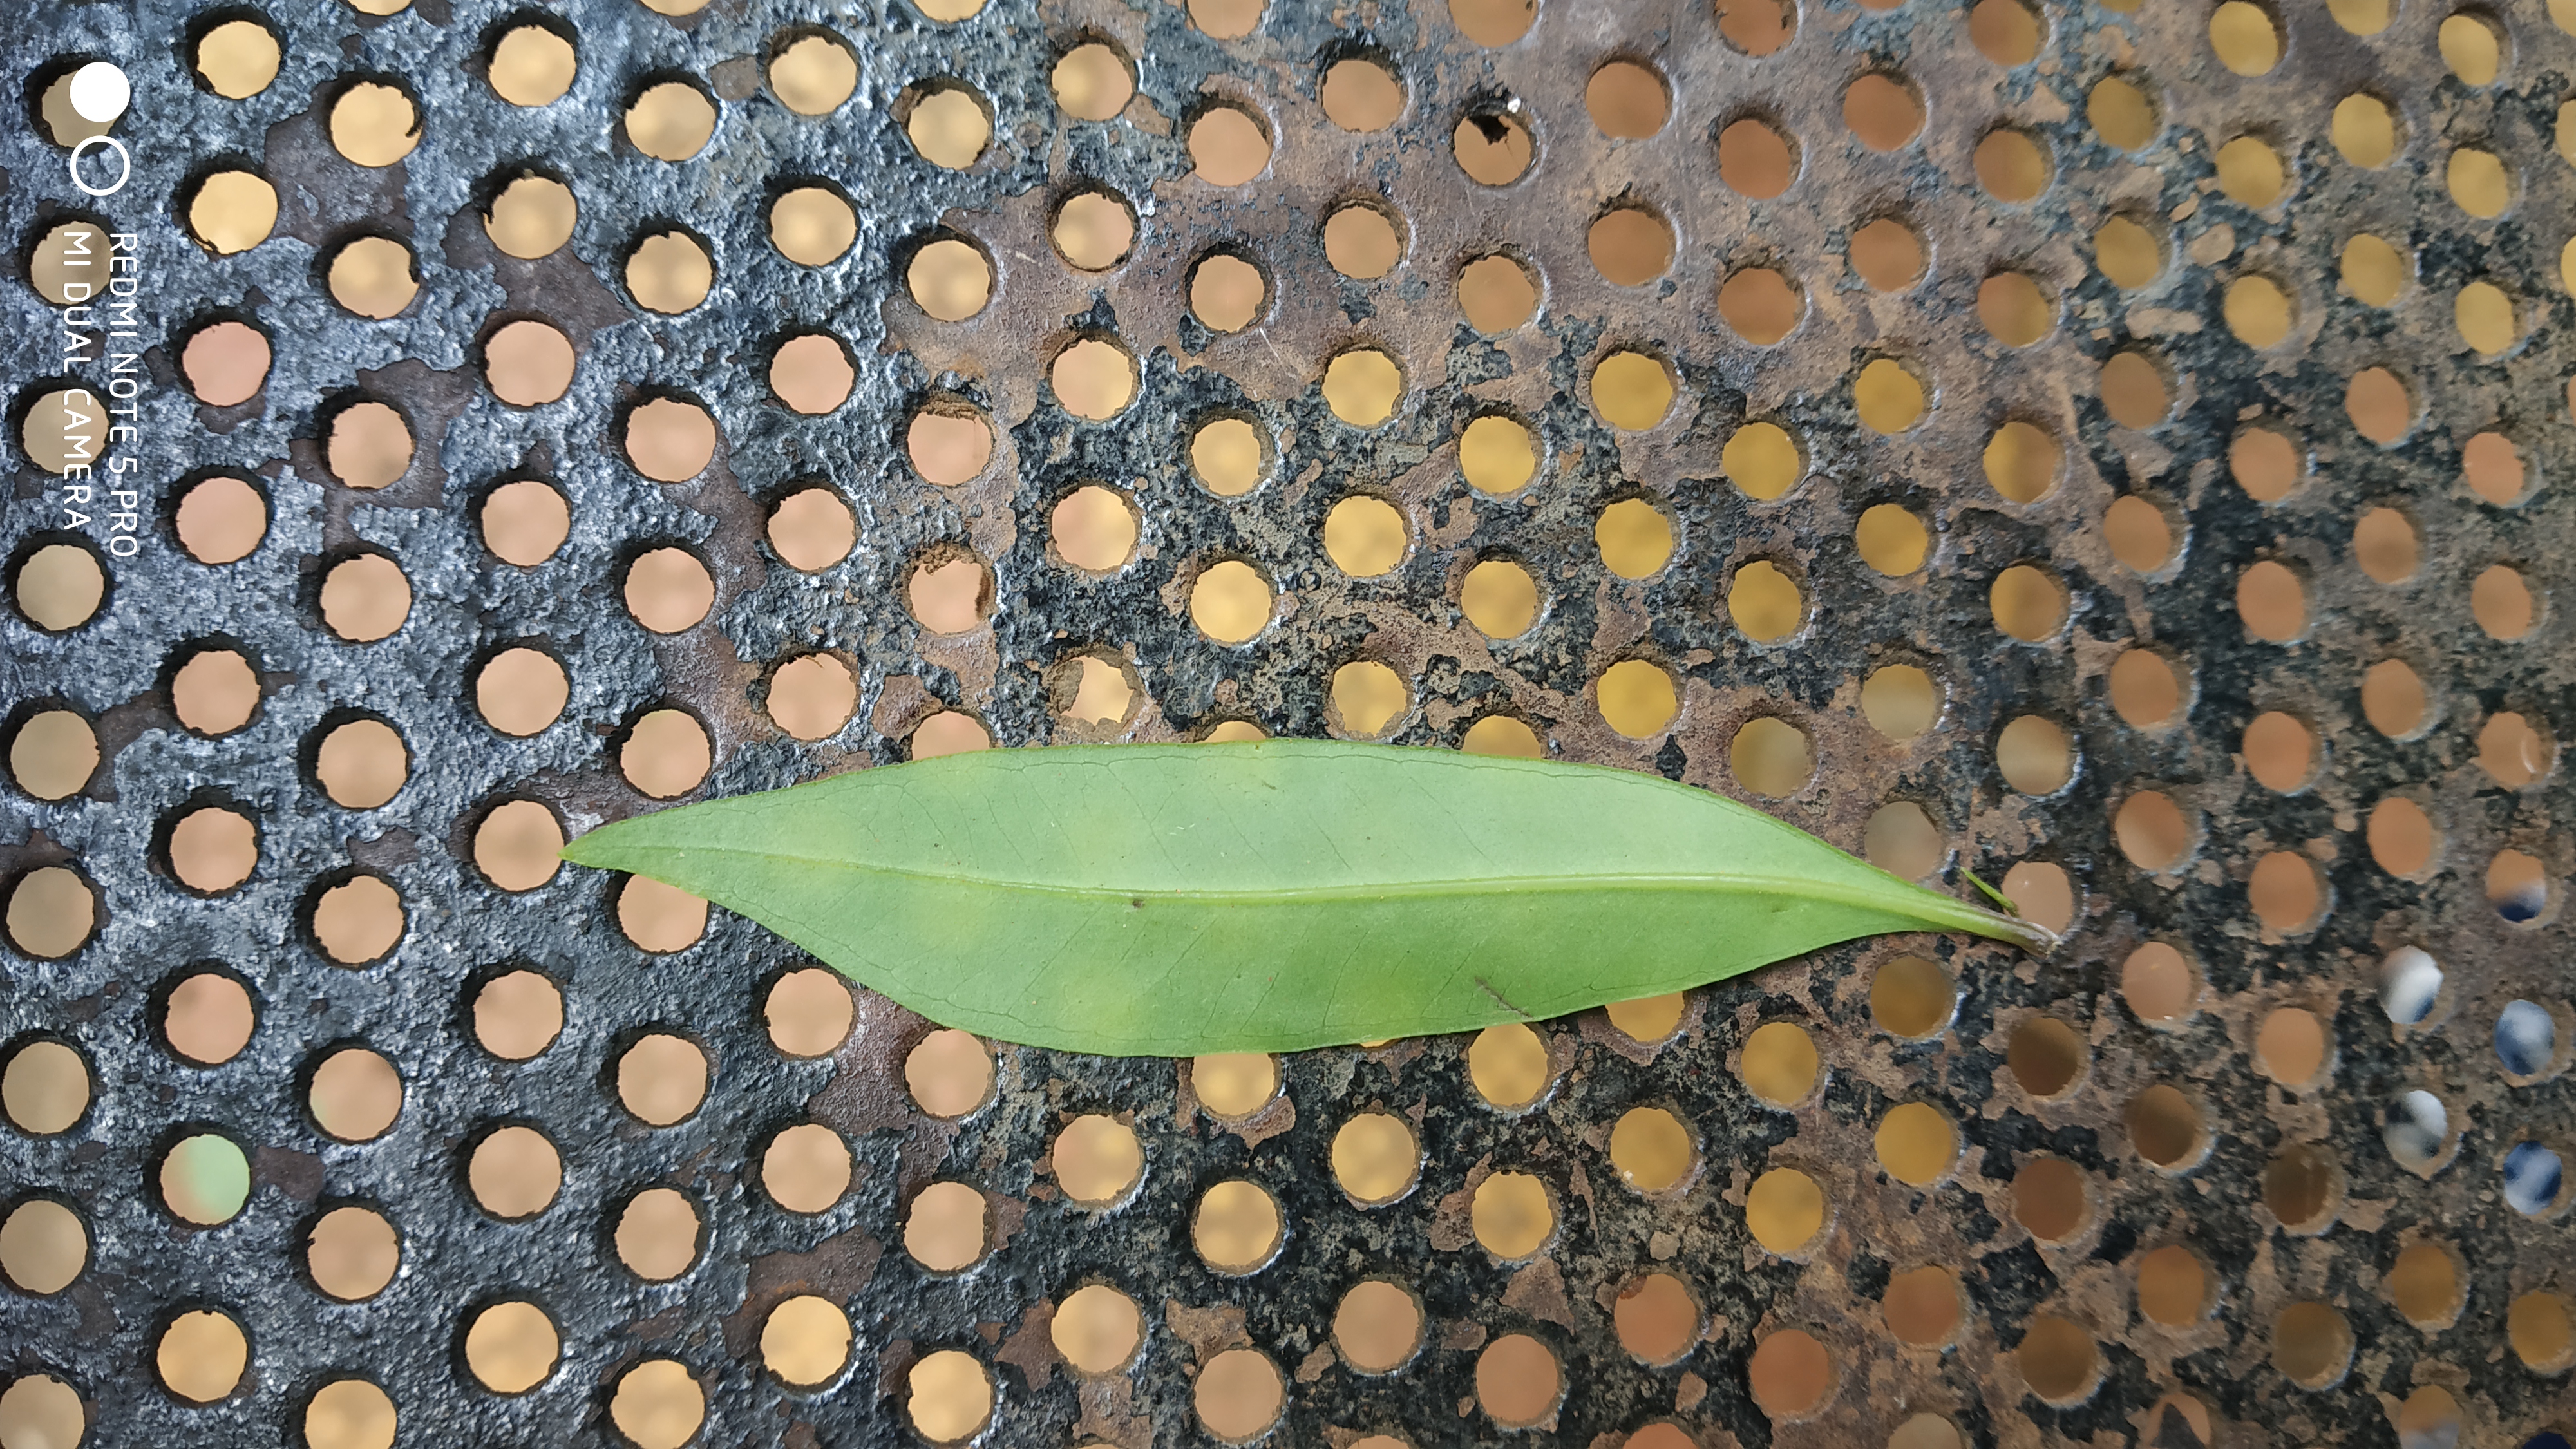
Plant: Nerale